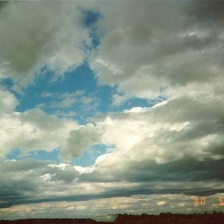
Cloud type: Stratocumulus